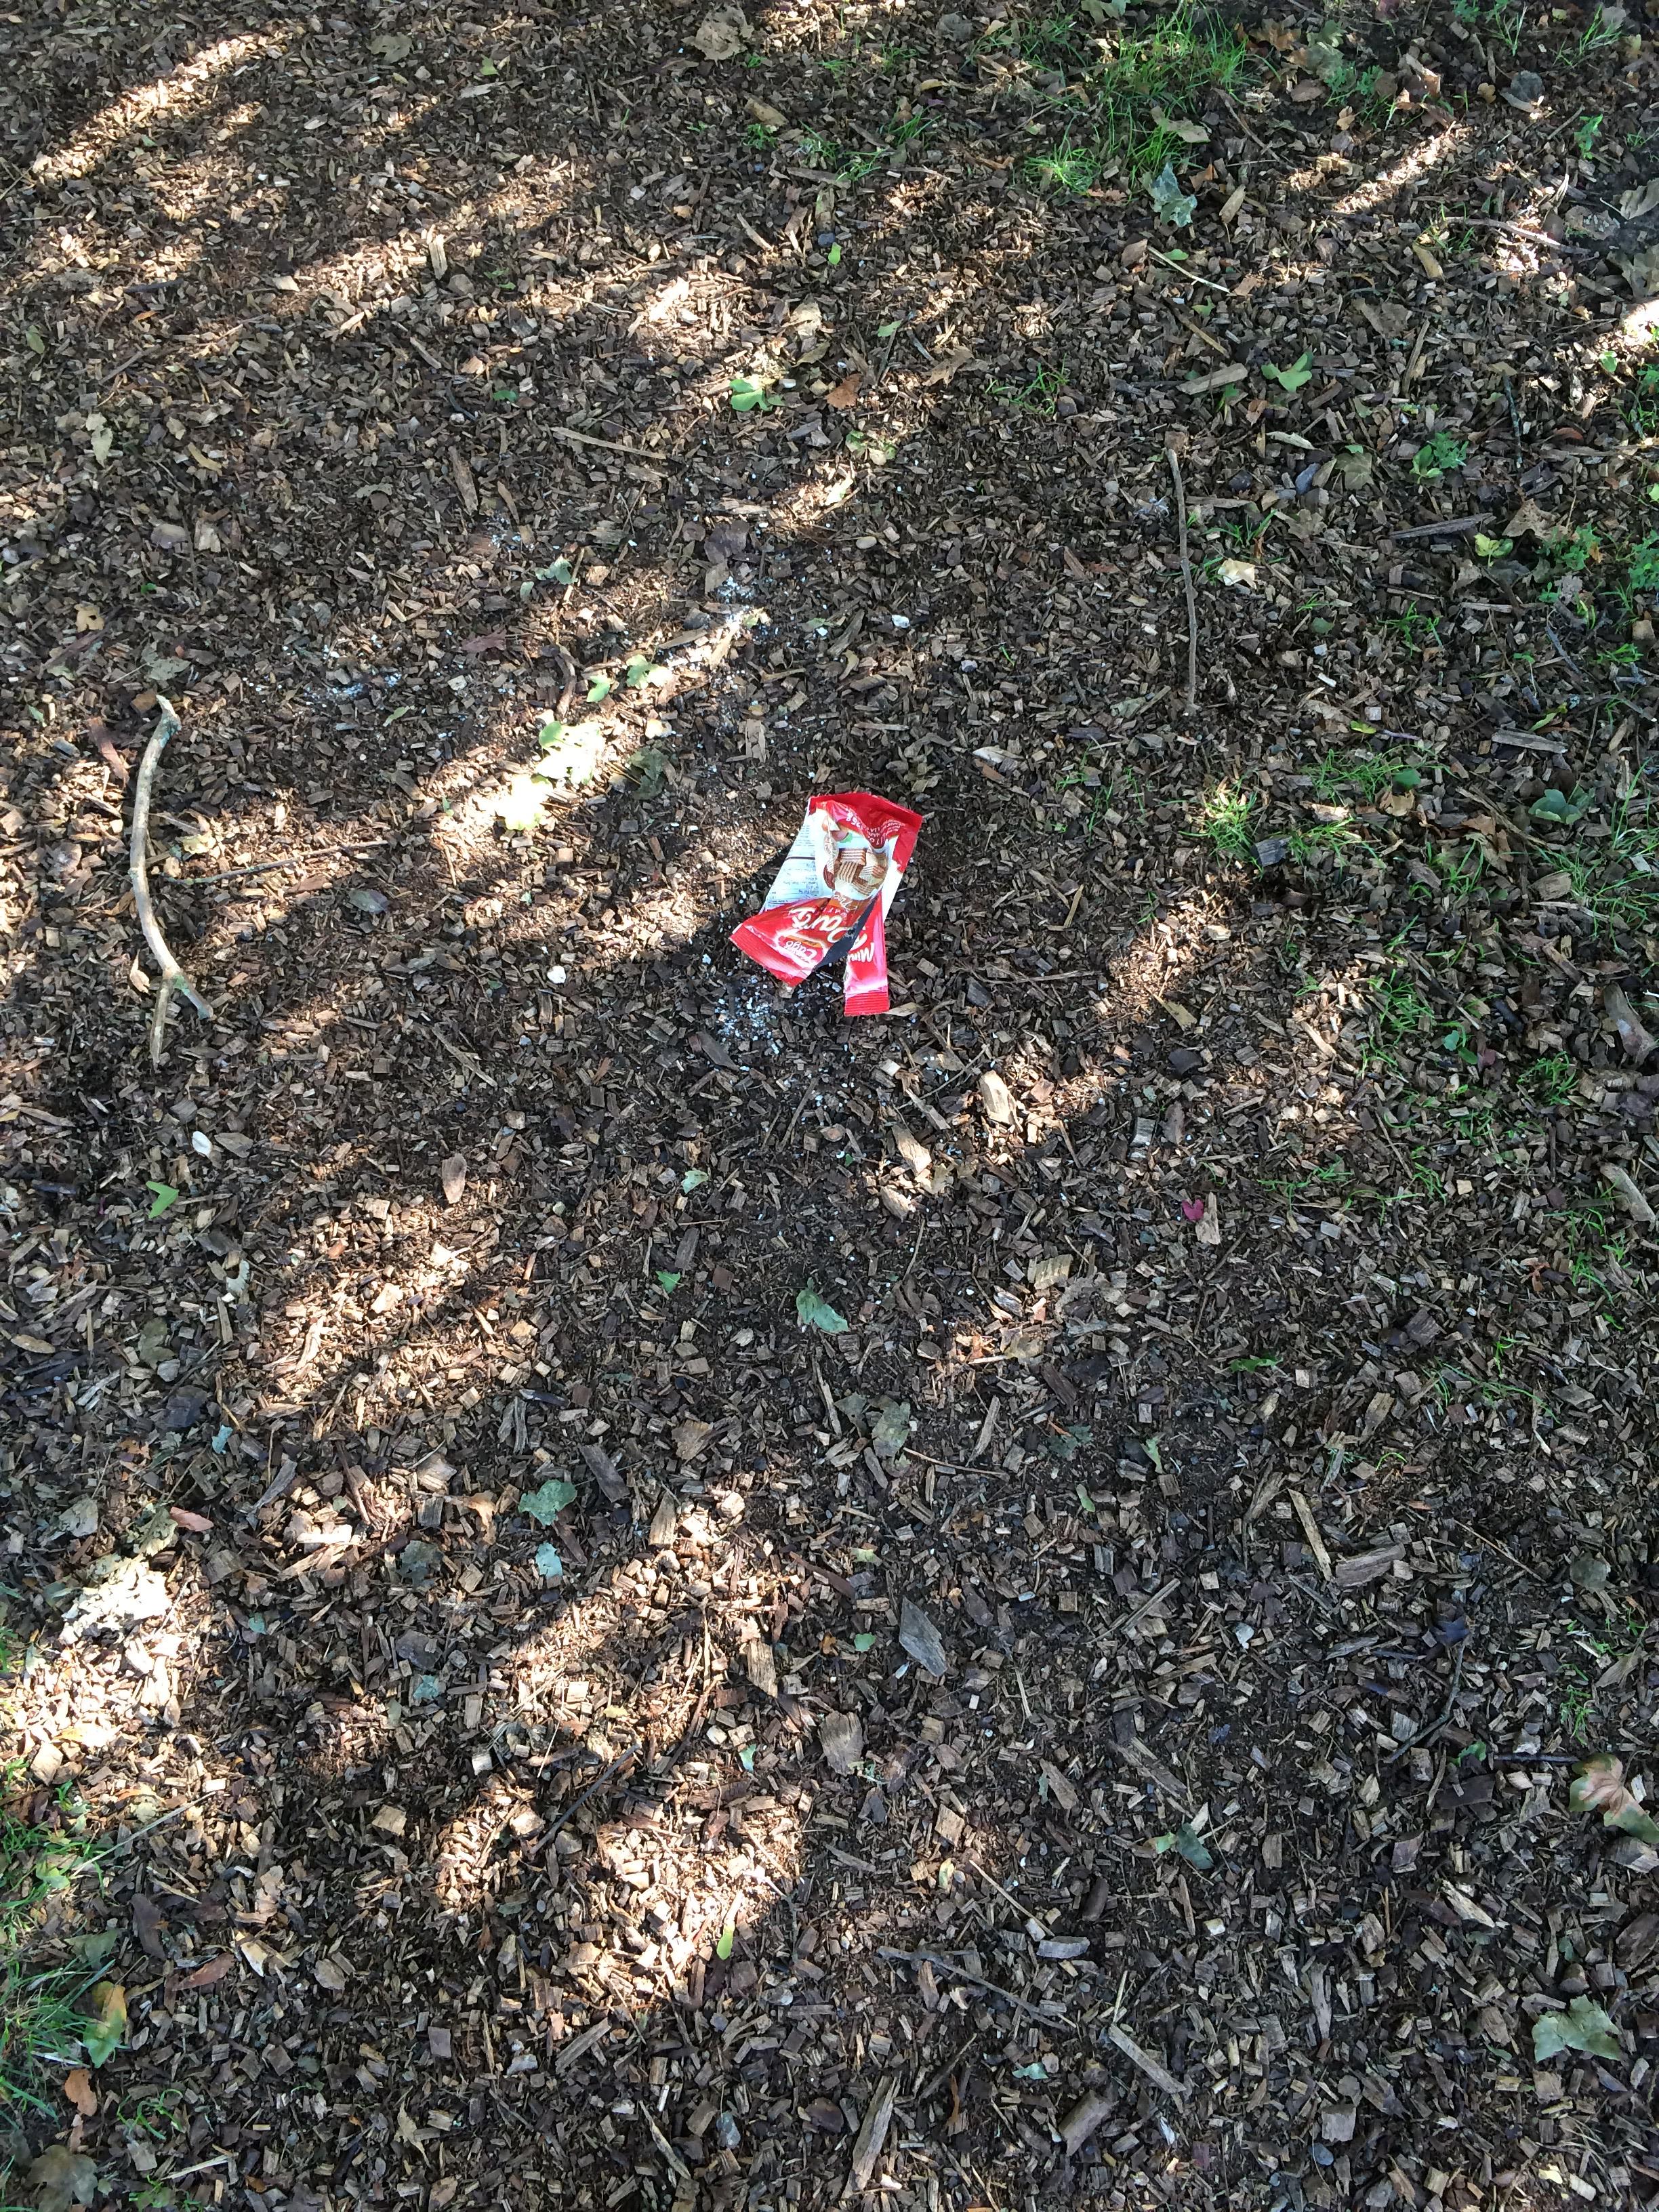
Object: Other plastic wrapper (Plastic bag & wrapper)